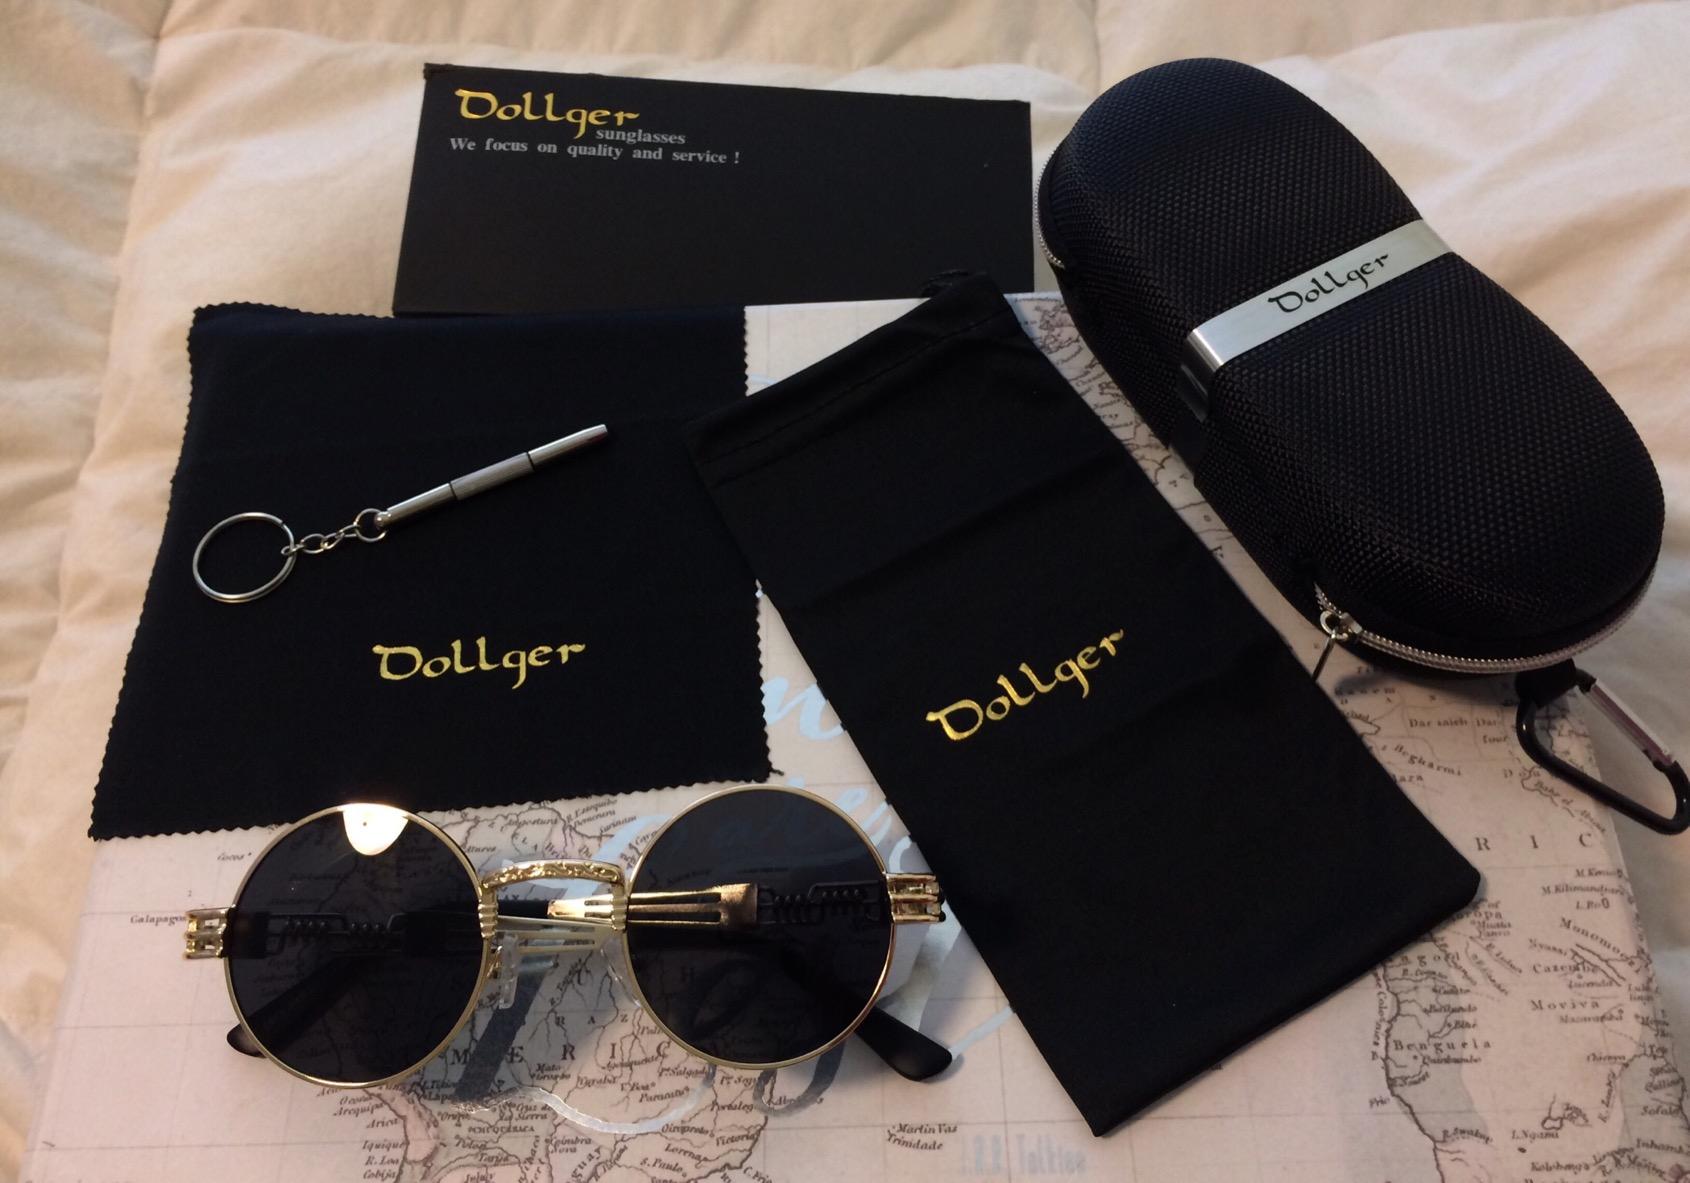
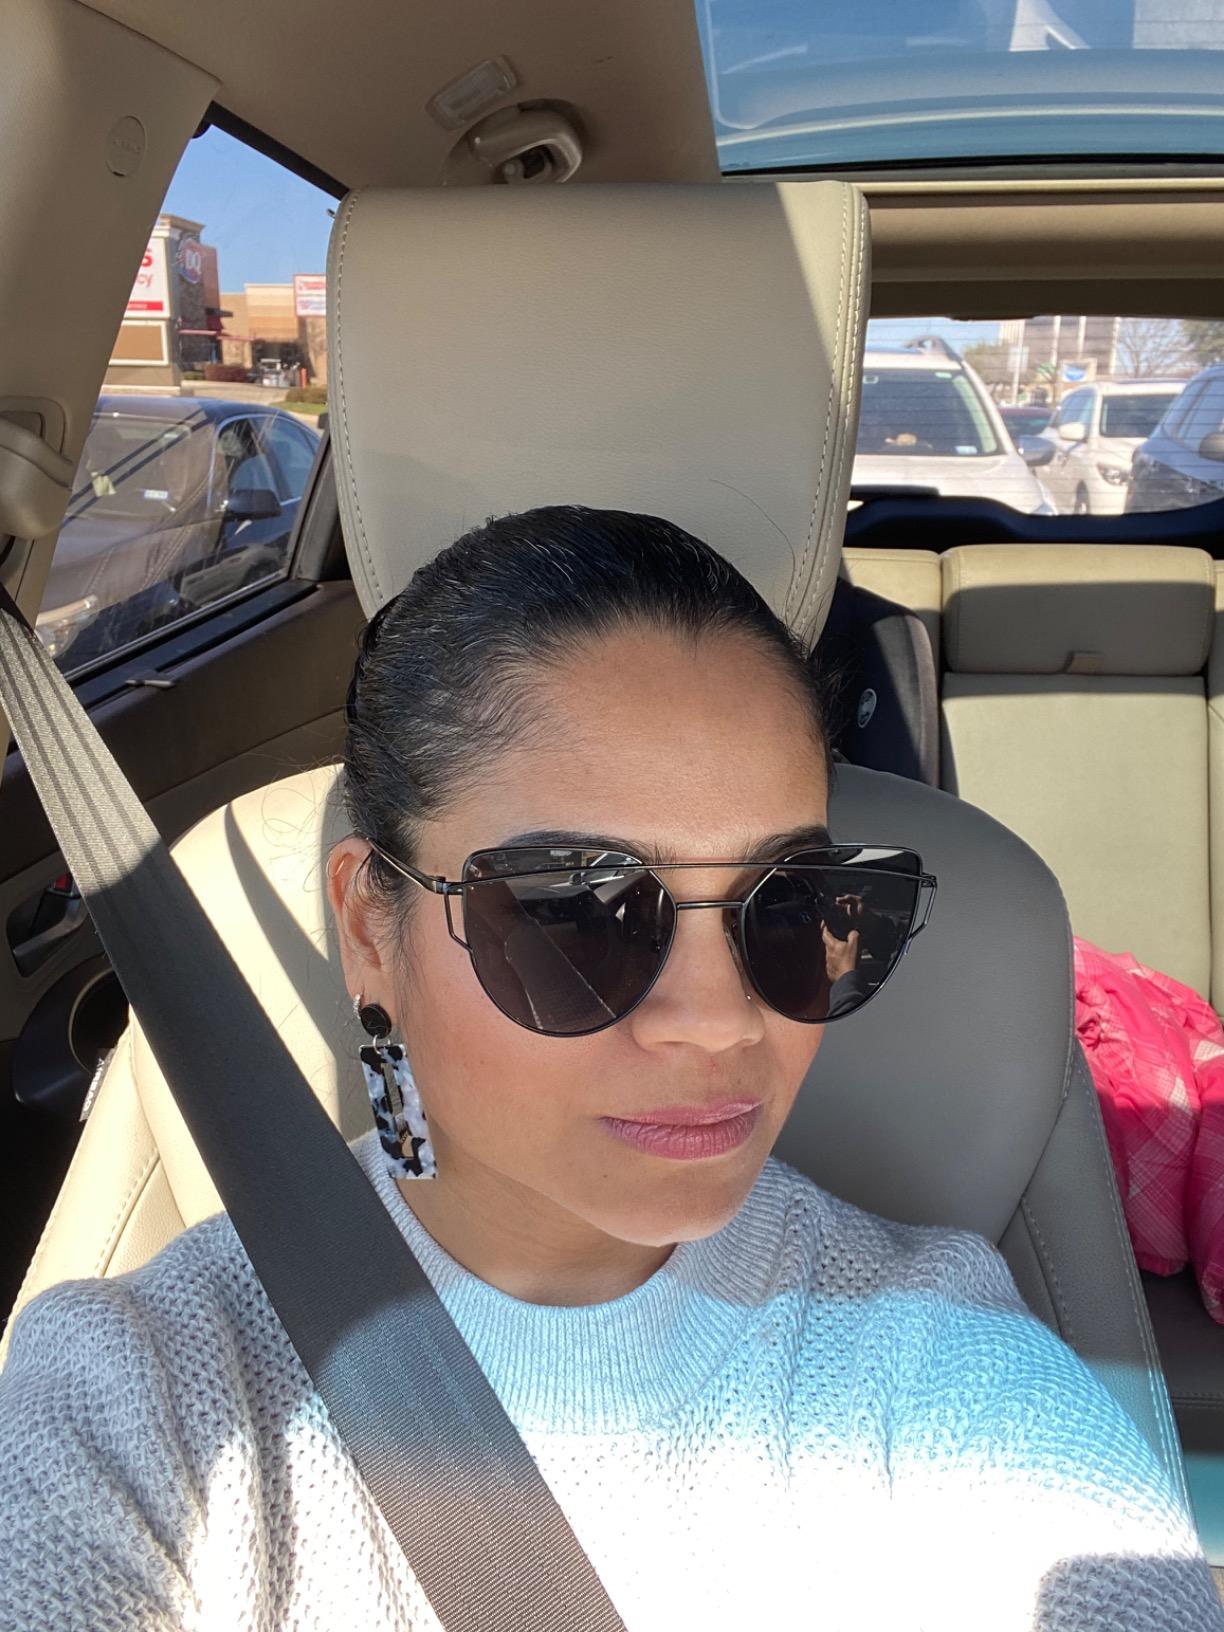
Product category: accessories_sunglasses
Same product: no